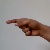
The image shows a hand gesture representing the letter 'G' in Indian Sign Language.